Eastern Catholic clergy in Ukraine

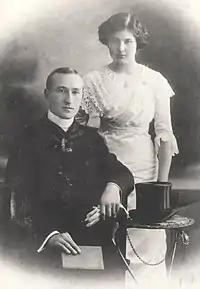
A Ukrainian Catholic priest, Ihnatiy Tsehelsky and his bride

Scholar Jean-Paul Himka has characterized the Galician clergy as having "an Orthodox face, Roman Catholic citizenship and an enlightened Austrian soul." This Austrianism manifested itself not only in loyalty to the Habsburg dynasty but also in following the role ascribed to them by the Austrian emperor as Enlighteners and educators of the Ukrainian community. Priests were heavily involved in spreading literacy in western Ukraine. The first West Ukrainian grammar of the Ukrainian language was published by a priest who also translated Goethe and Schiller into Ukrainian. Two thirds of the participants of a Congress of scholars called in 1848 to standardize the Ukrainian language and introduce educational reforms were members of the clergy. Priests actively supported the first Ukrainian newspaper, "Zorya Halytska" ("Galician Star"), either reading it aloud to illiterate peasants or having their cantors do so. Between 1842 and 1856 approximately 1,000 parish schools were established in the Lviv eparchy. Of 43 Ukrainian-language books published in Galicia between 1837 and 1850, 40 were written by members of the clergy. Ukrainian author Ivan Belei remarked that "Galician Rus may be the only place in the whole world where neither literature nor politics is possible without priestly support."